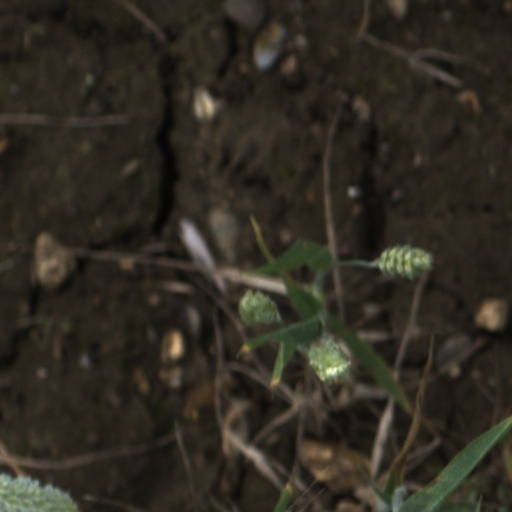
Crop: wheat